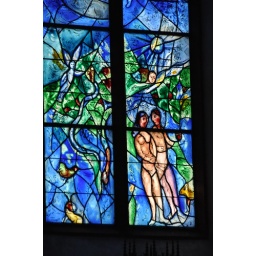
Stained glass windows by Marc Chagall create a blue light throughout the St. Stephan's Cathedral in Mainz, Germany